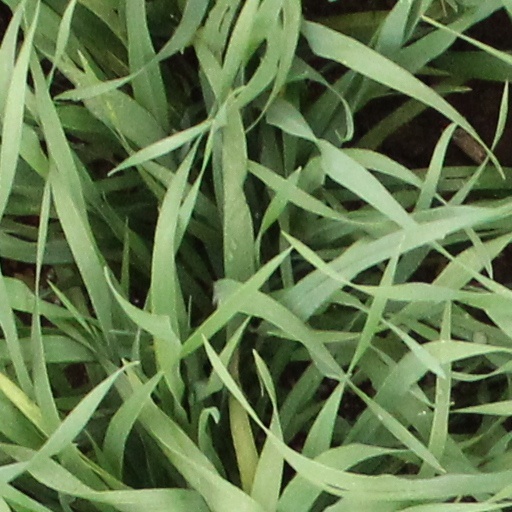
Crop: wheat